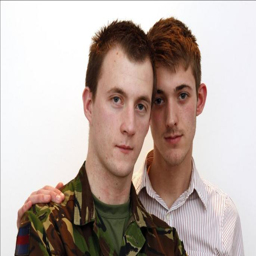
politician , pictured with his partner was the first man in his regiment to come out